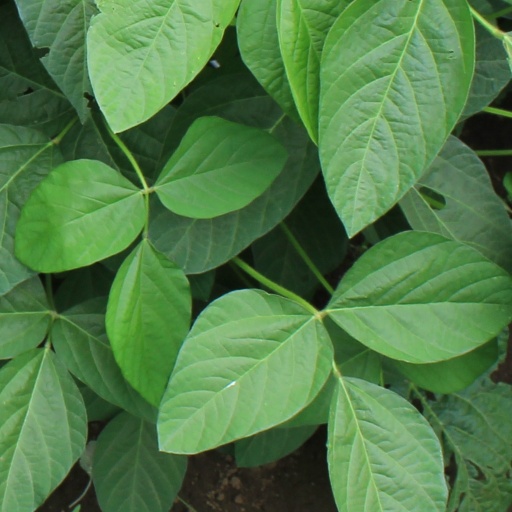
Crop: soybean